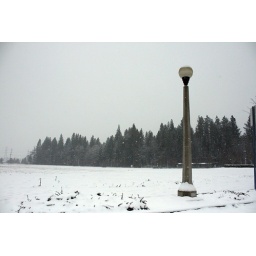
field by my house